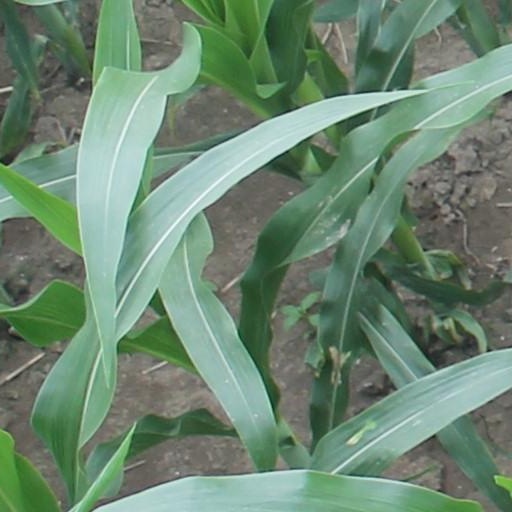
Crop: maize; corn